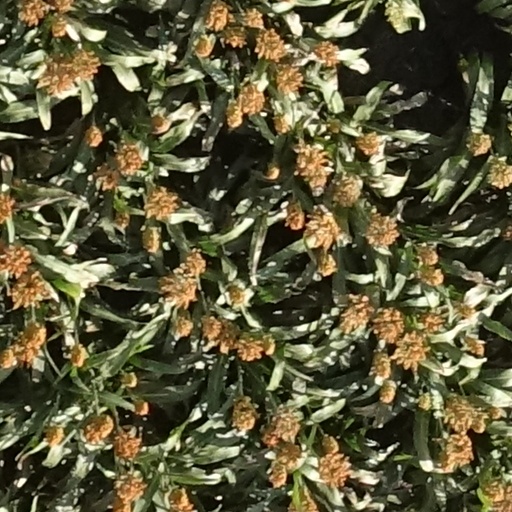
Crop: sorghum